Aconbury Camp

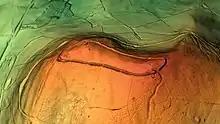
3D view of the digital terrain model

Aconbury Camp is an Iron Age hillfort on Aconbury Hill in Herefordshire, England, about south of Hereford, and near the village of Aconbury. It is a scheduled monument.